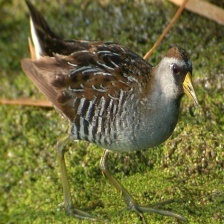
Species: SORA
Scientific name: PORZANA CAROLINA
ImageNet parent category: european_gallinule